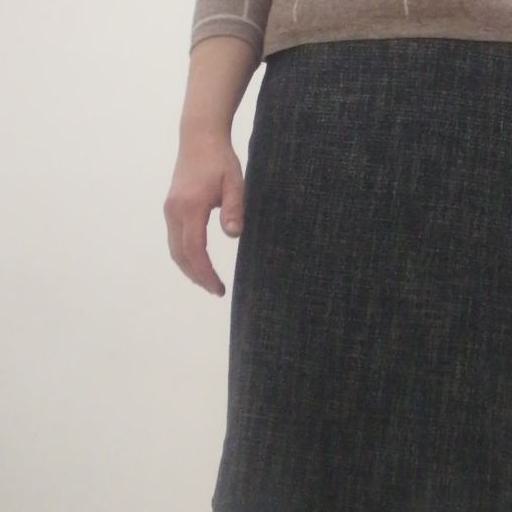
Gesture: no_gesture